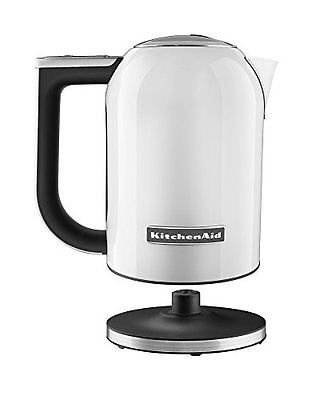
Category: kettle